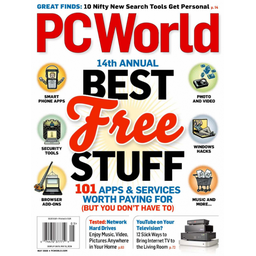
Label: paper